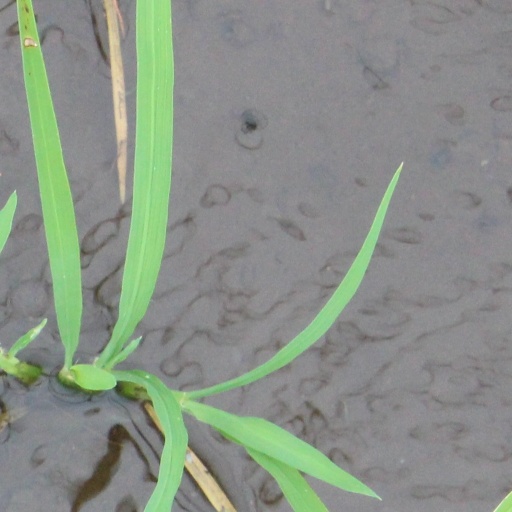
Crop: rice